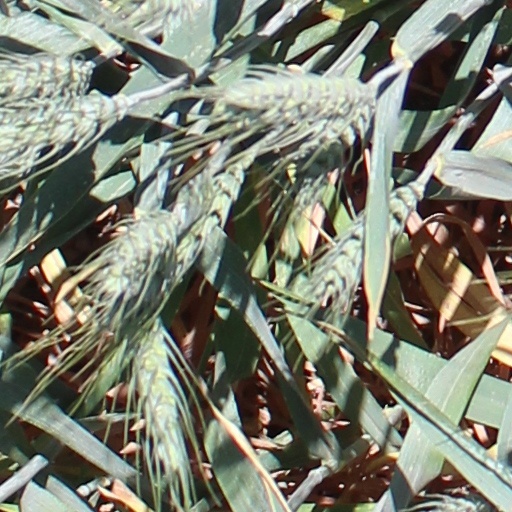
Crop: wheat